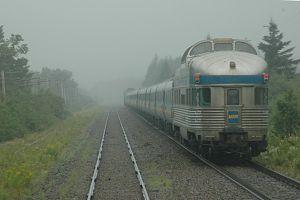
Le Nouveau-Brunswick est une province du Canada. Sa capitale est Fredericton et ses plus grandes villes sont Moncton et Saint-Jean. Les langues officielles de la province sont l'anglais et le français.
L’économie du Nouveau-Brunswick a longtemps été dominée par l'exploitation des ressources naturelles.
L’Océan est un train de passagers de Via Rail Canada.
La province canadienne du Nouveau-Brunswick dispose d'un réseau routier et ferroviaire, de nombreux ports et aéroports, ainsi que quelques réseaux de transports en commun.